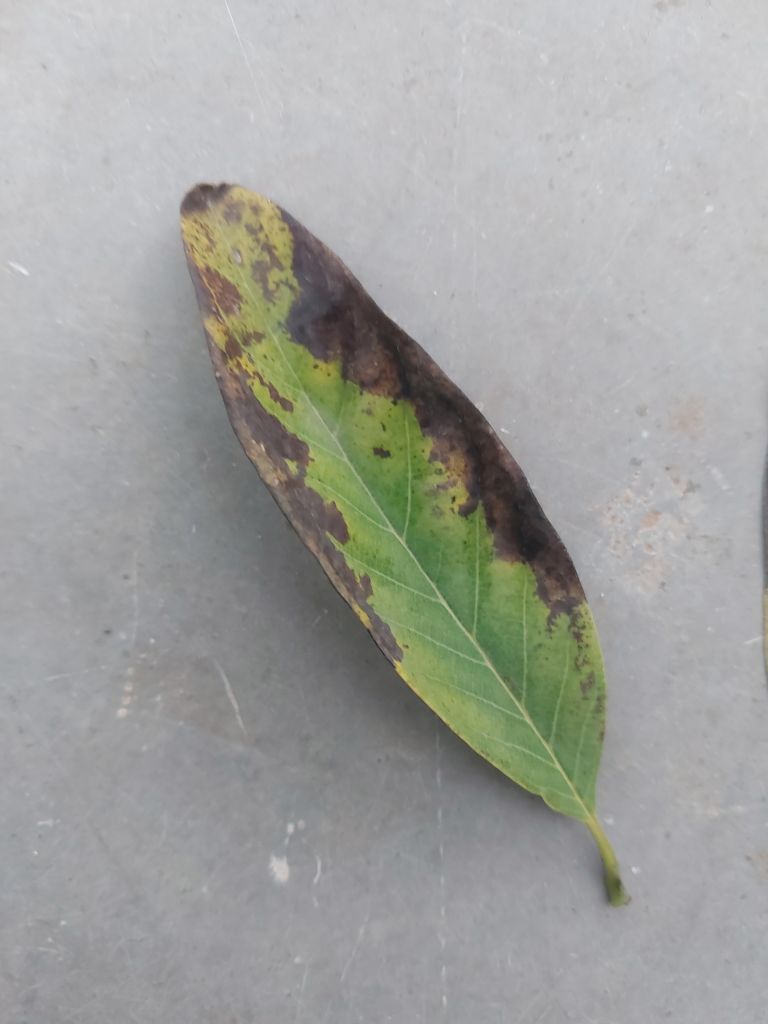
Disease label: Leaf spot on Leaves